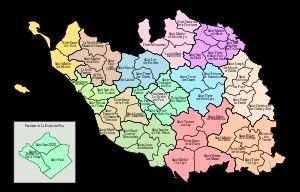
Le diocèse de Luçon est un diocèse de l'Église catholique en France. Le siège épiscopal est à Luçon.
Le diocèse de Luçon correspond à 13 doyennés comportant les 59 paroisses du département de la Vendée.